Smithfield, London

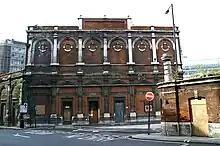
"Red House", built 1898, formerly a cold store.

Smithfield is the City of London's only major wholesale market (Leadenhall Market nowadays attracts more tourist trade) which has escaped relocation out of central London to cheaper land, better transport links, and more modern facilities. (Covent Garden, Spitalfields and Billingsgate have all relocated). The market operates to supply inner City butchers, shops and restaurants with quality fresh meat, and so its main trading hours are 4:00 a.m. to 12:00 noon each weekday. Instead of moving away, Smithfield Market continues to modernise its existing site: its imposing Victorian buildings have had access points added for the loading and unloading of lorries.